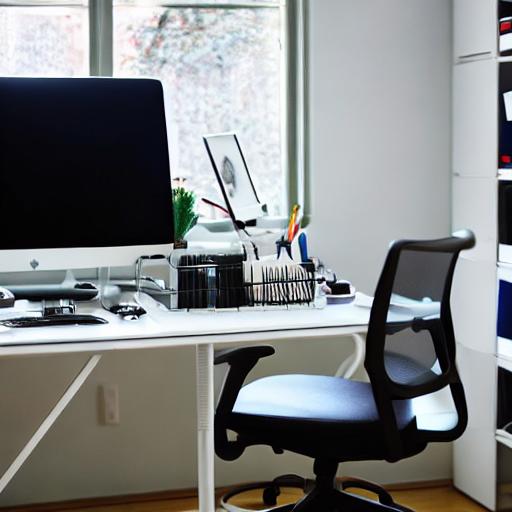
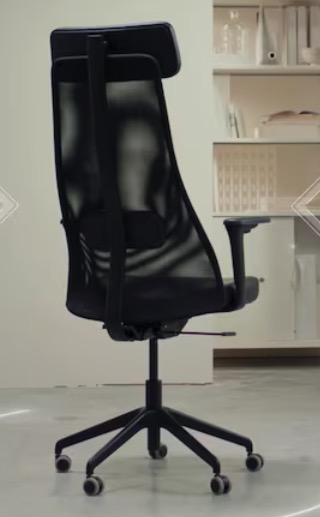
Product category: items_chair
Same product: no